Bandy

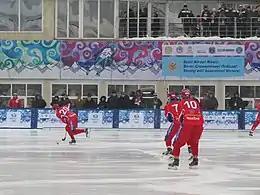
Russia in the men's World Championships 2012

The basic equipment players are required to wear includes a pair of bandy skates, a helmet, a mouthguard and, in the case of the goalkeeper, a faceguard.